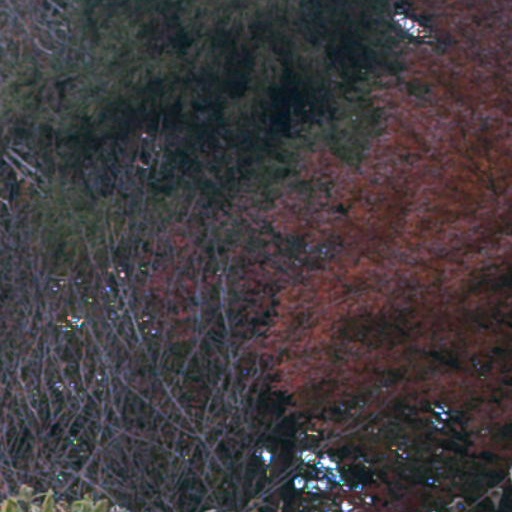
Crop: cassava